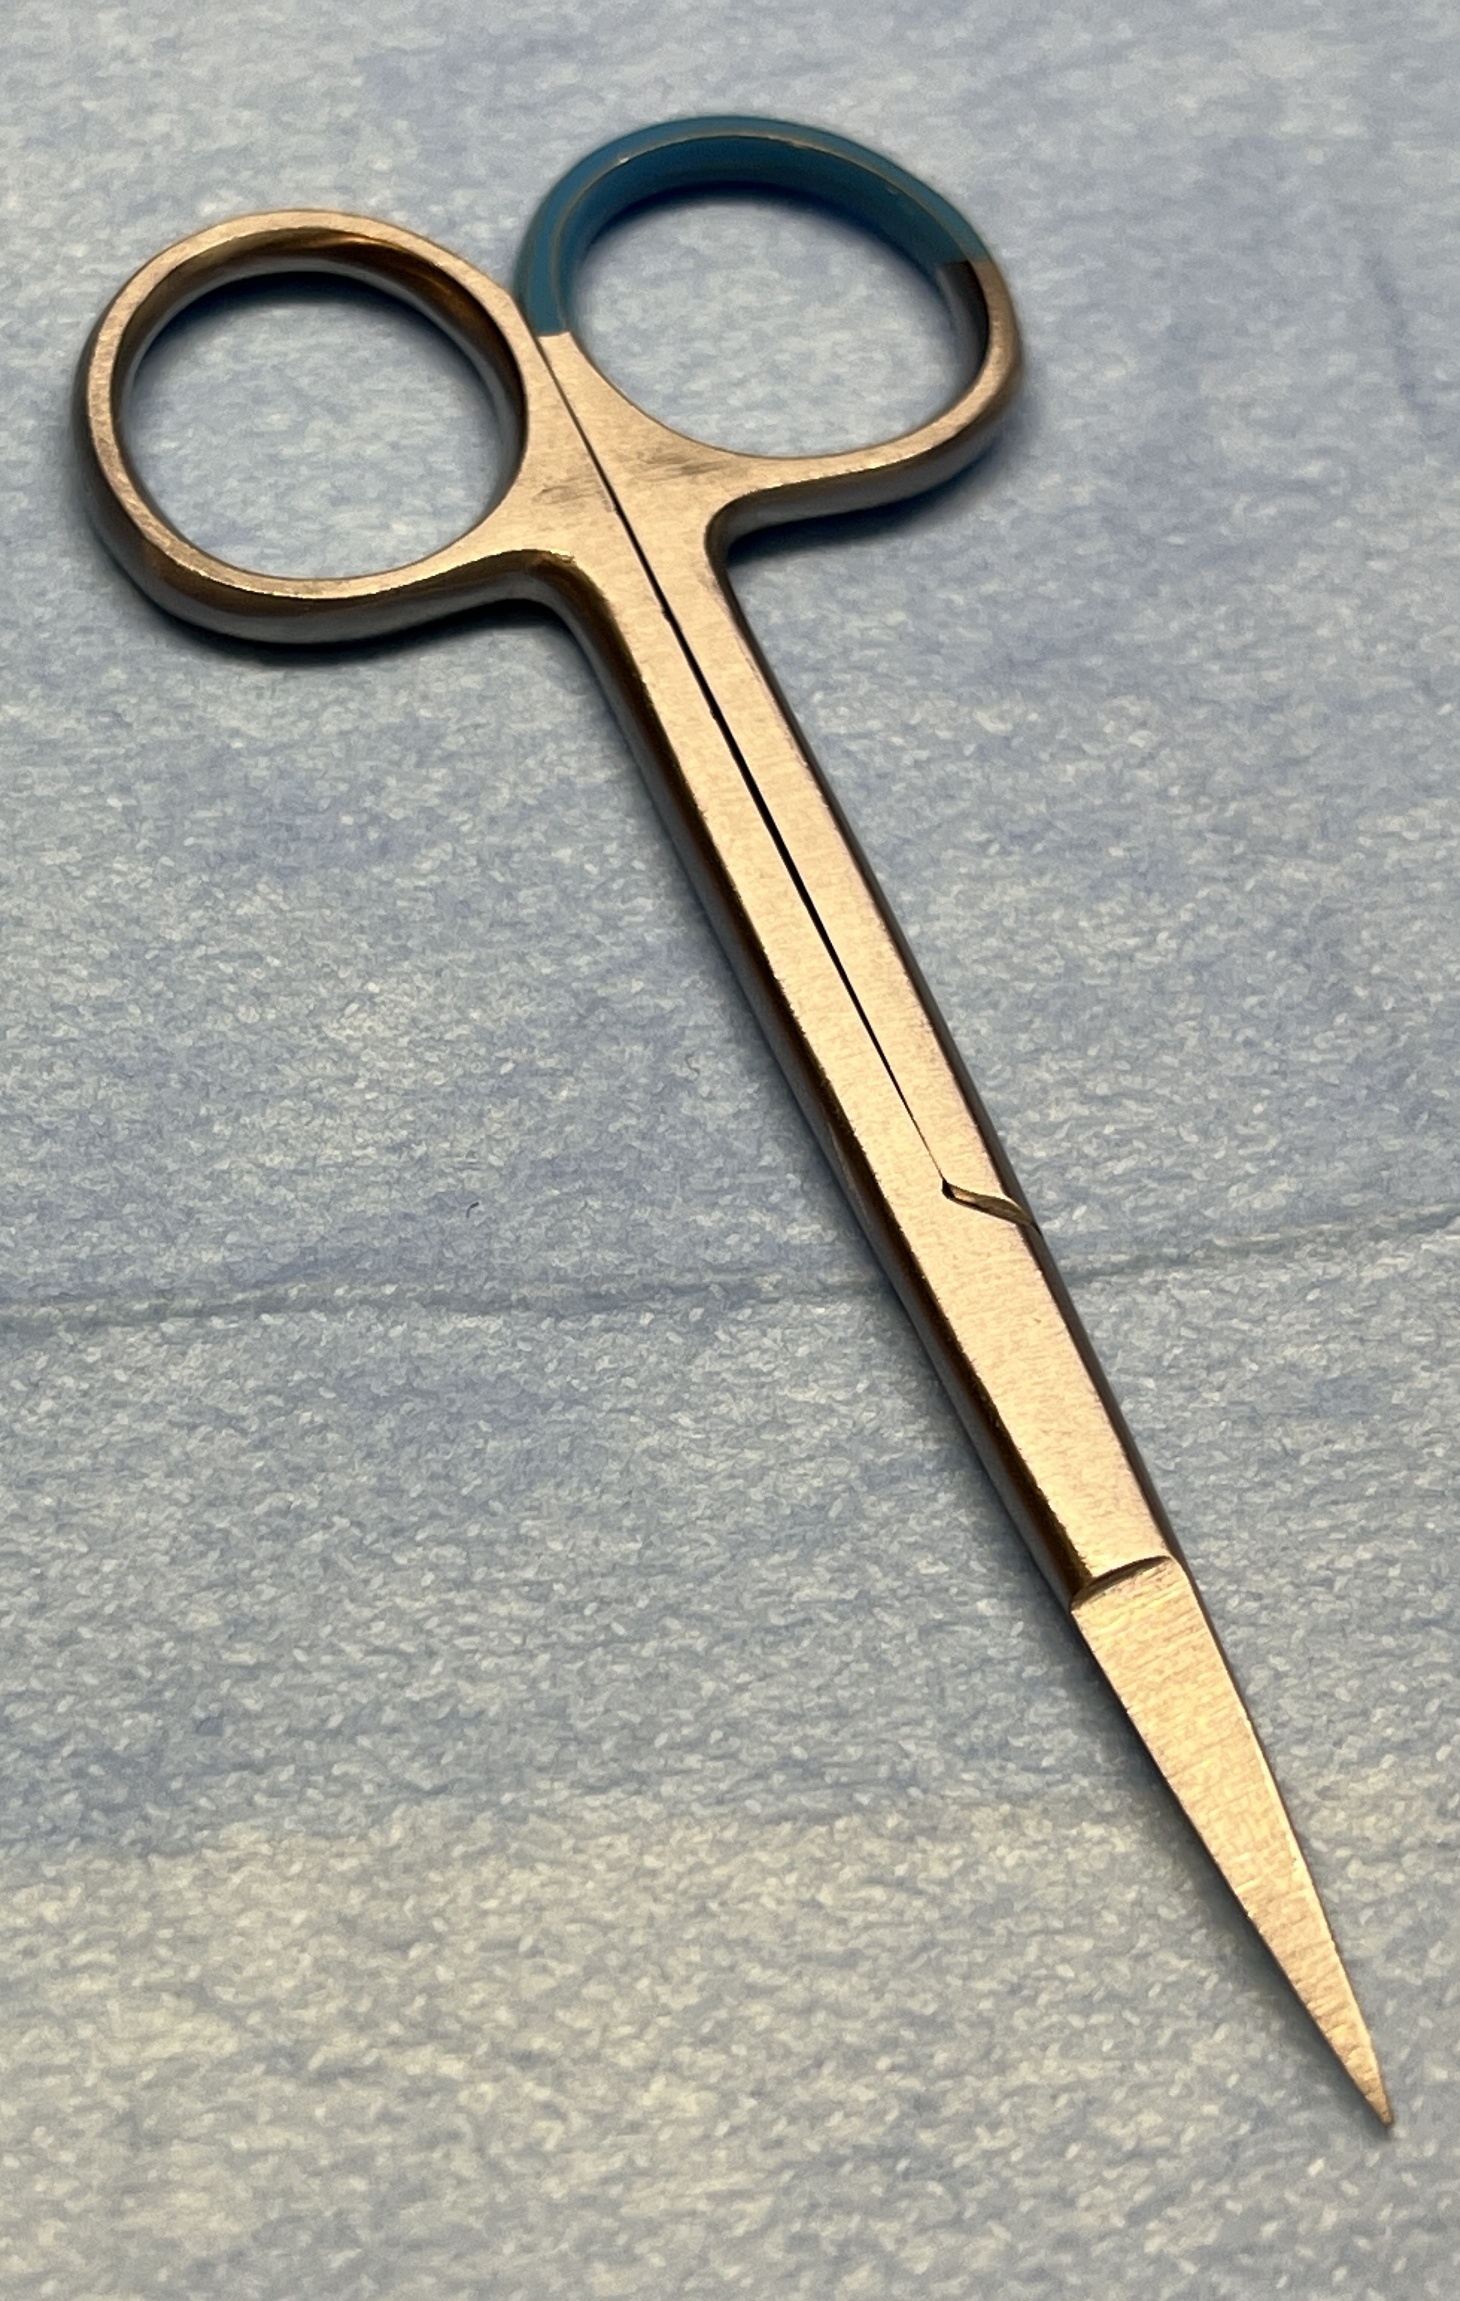
Hinged instrument state: closed